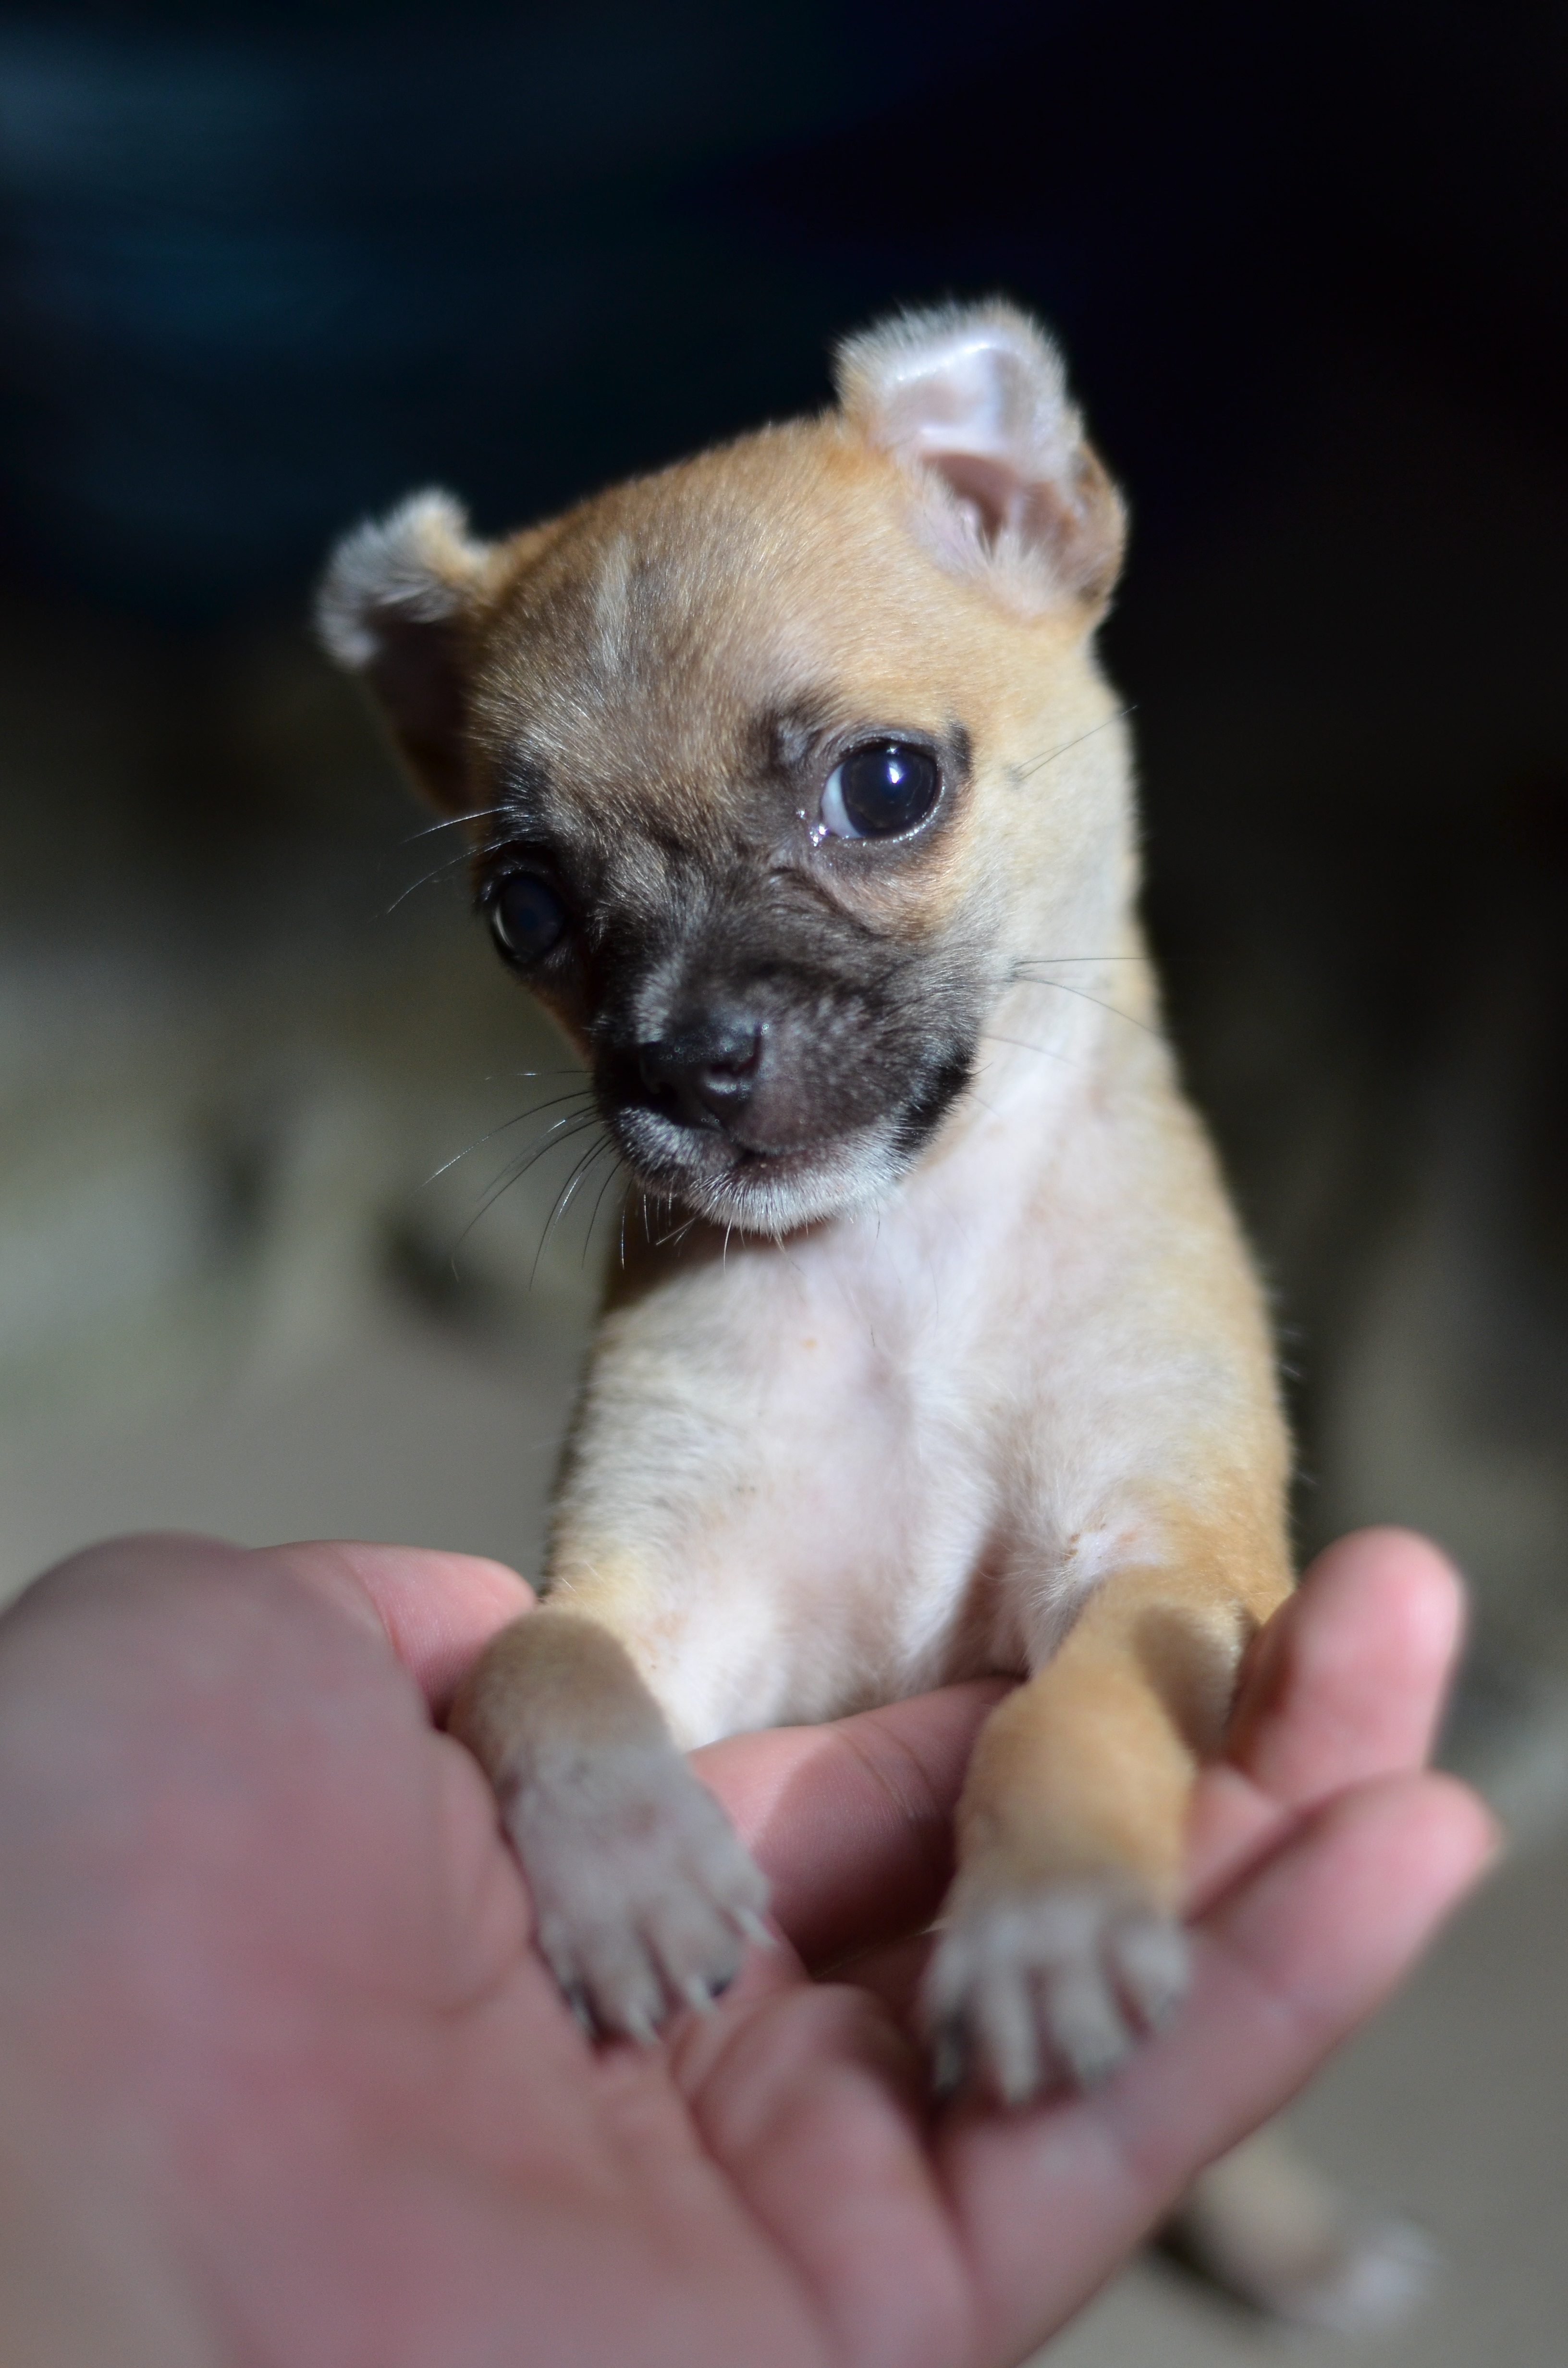
puppy, dog, animal, cute, indoor, mammal, close up, pets, animals, vertebrate, chihuahua, come, vietnam, small dogs, dog like mammal